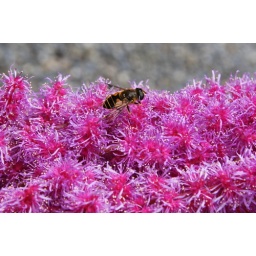
There were beautiful flowers around the house and yard.